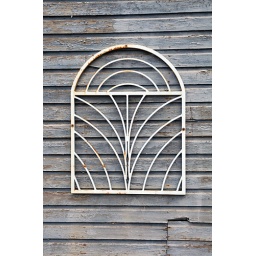
Weathered wood wall with a metal grating suggesting a window in Newberg Oregon